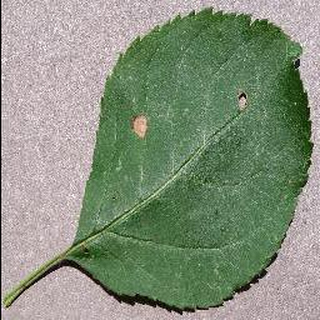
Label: apple_black_rot